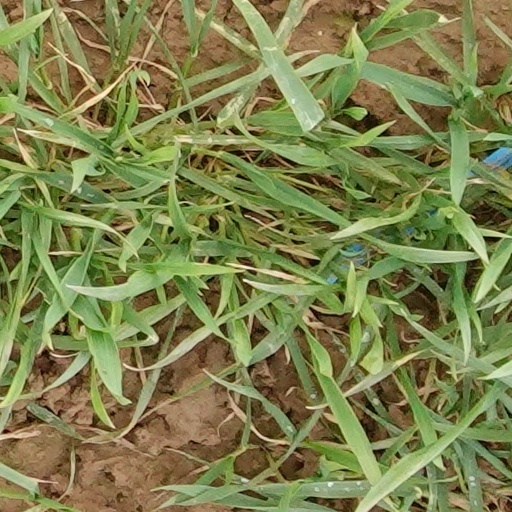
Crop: wheat